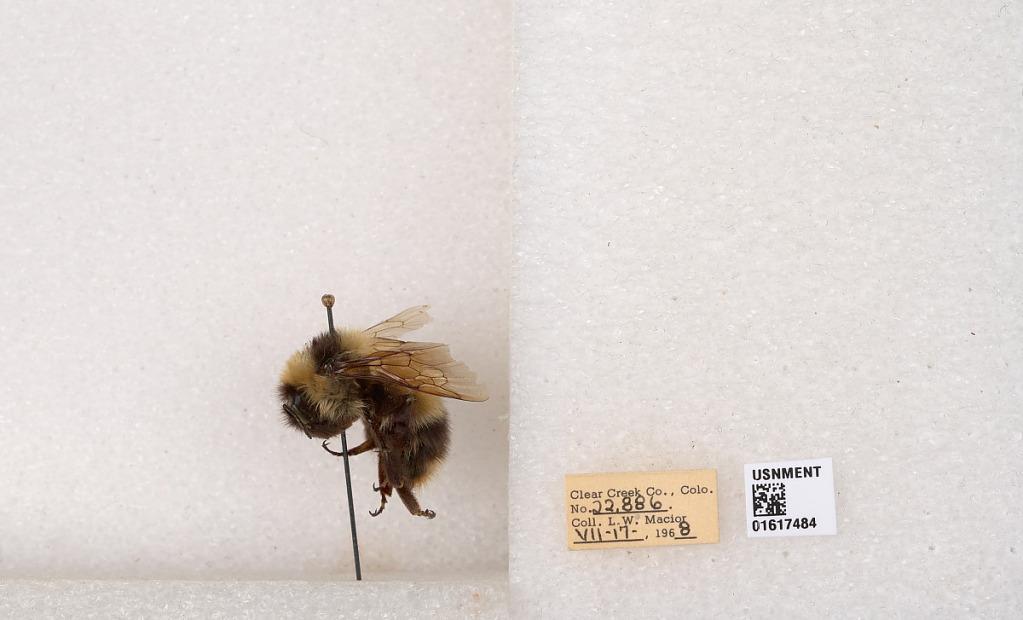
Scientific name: Bombus kirbyellus
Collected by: L. Macior
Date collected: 1968-7-17
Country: United States
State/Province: Colorado
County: Clear Creek
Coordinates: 39.6891, -105.644